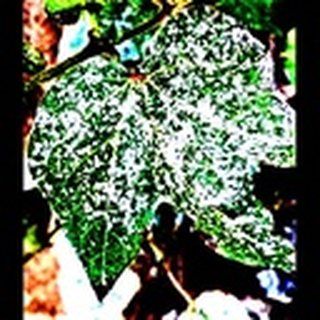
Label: cotton_powdery_mildew